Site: brandenburg
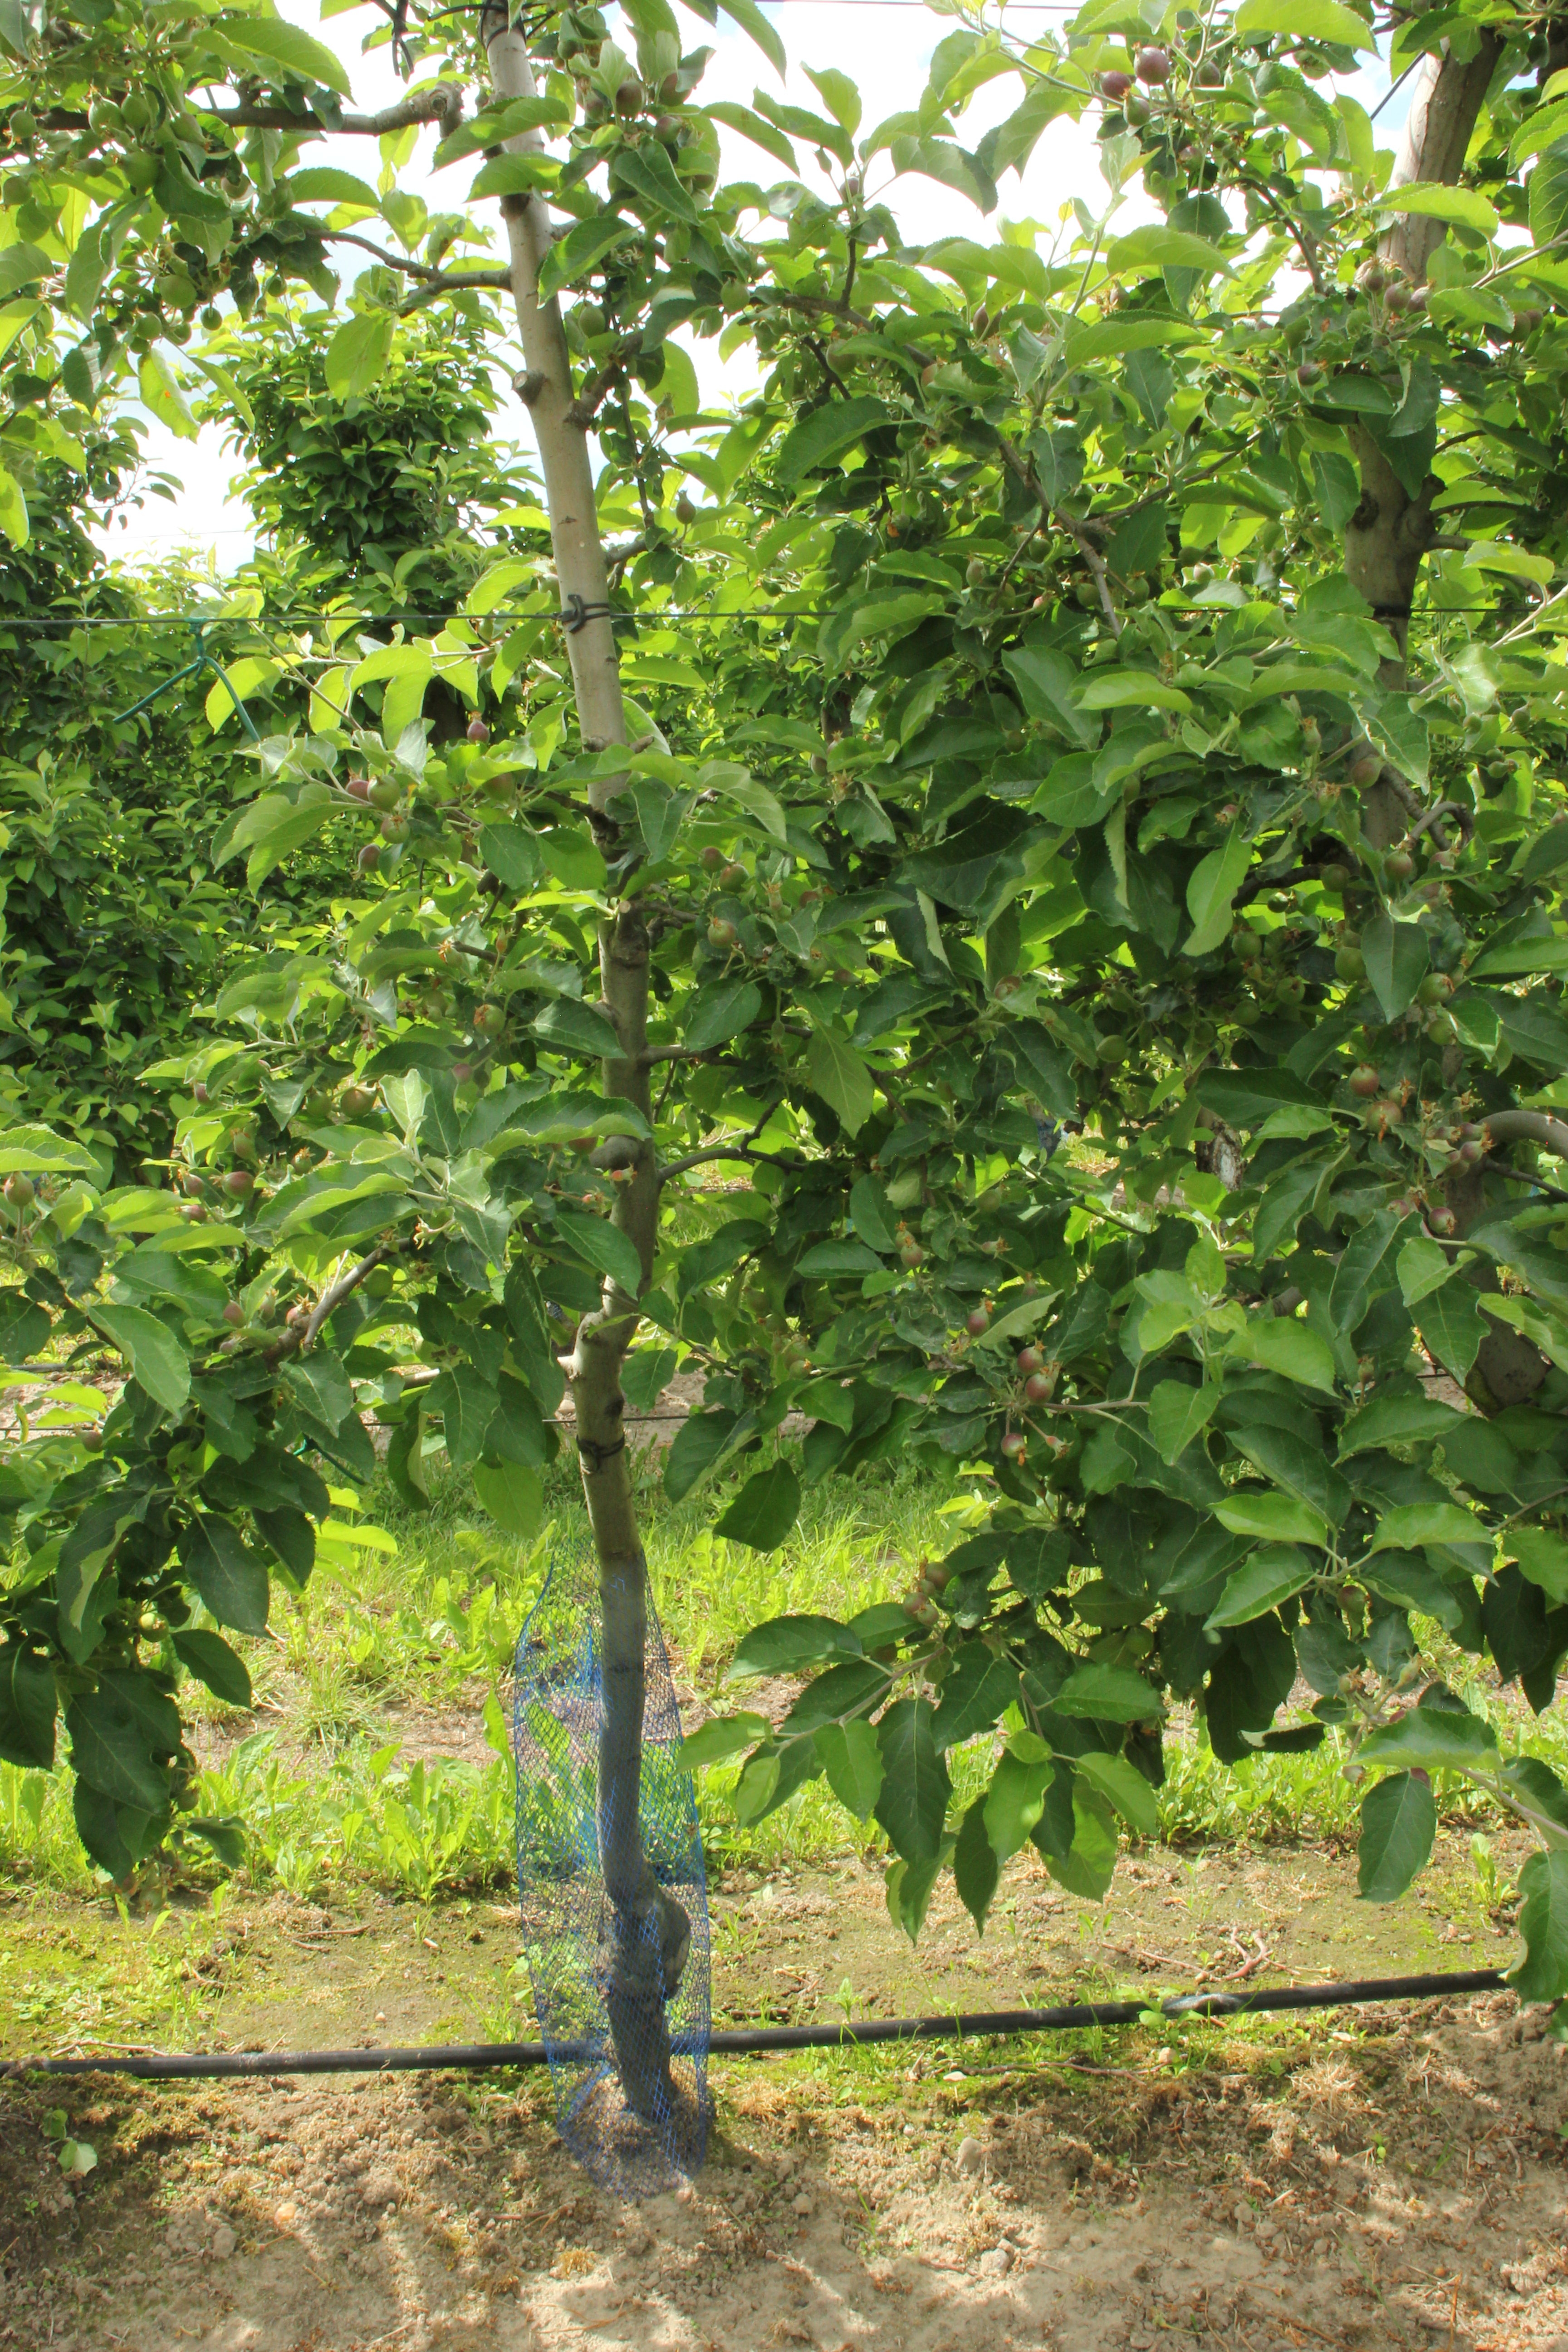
Growth stage (BBCH 72): Development of fruit